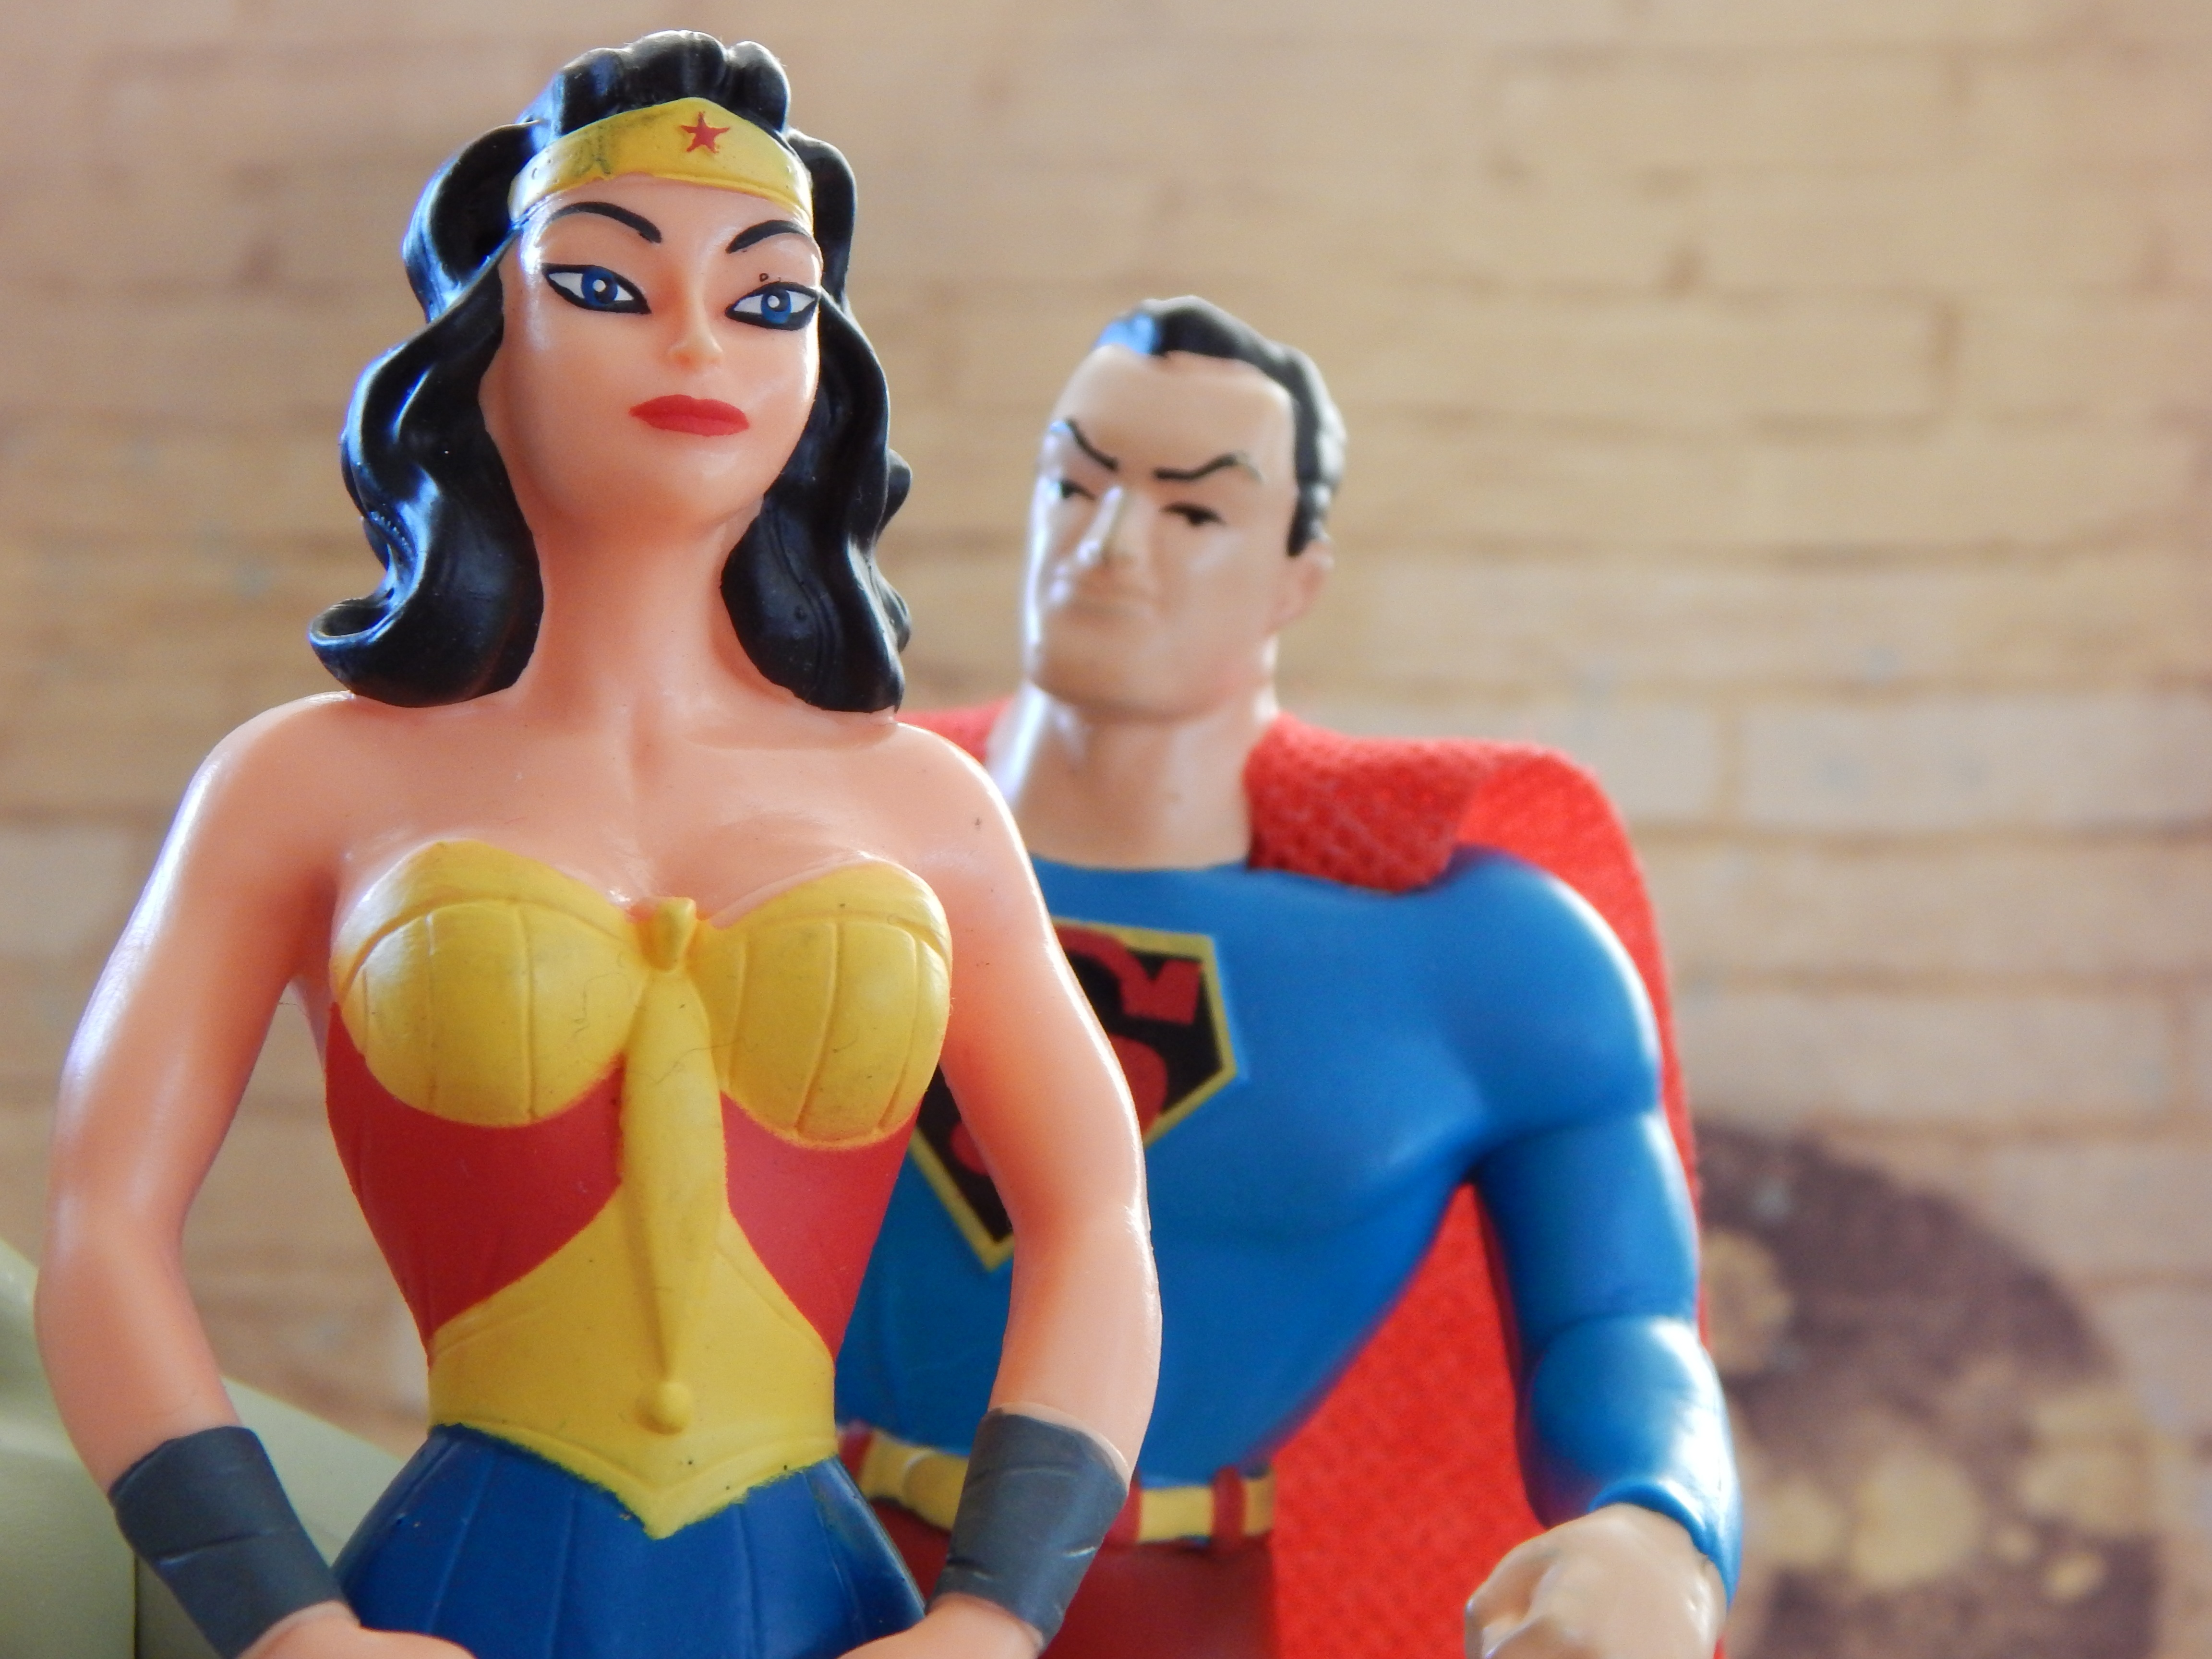
man, woman, male, female, toy, power, figurine, super, disguise, action figure, costume, strong, protect, comics, strength, hero, superman, heroes, superhero, powerful, wonder woman, confident, fictional character